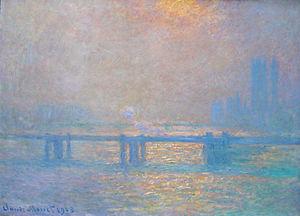
Cet article répertorie les peintres majeurs et le nombre de leurs peintures faisant partie de la collection de peintures du musée des Beaux-Arts de Lyon, qui est exposée dans les trente-cinq salles du département des peintures du musée. Plus de sept cents peintures, sur les près de deux mille que possède le musée, sont exposées en permanence. Répondant à la visée encyclopédique du musée des Beaux-Arts de Lyon, ces peintures couvrent une large période allant du XIVᵉ siècle à nos jours et illustrent la plupart des courants picturaux européens, offrant un bon panorama de la peinture en Europe à travers les âges. Les artistes sont regroupés par écoles ou nationalités.